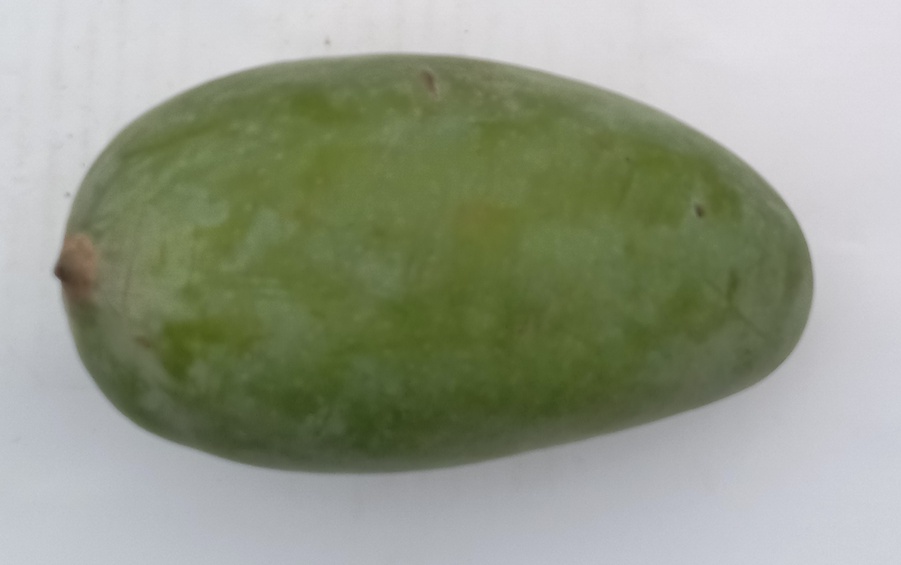
Mango variety: Sindhri